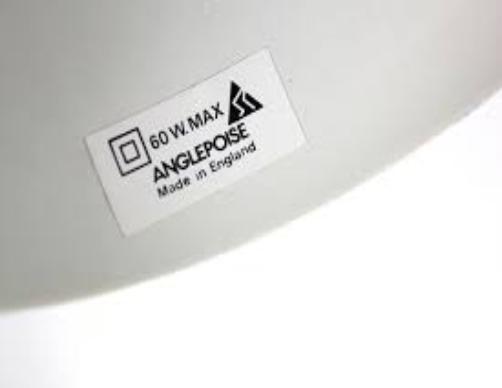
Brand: anglepoise
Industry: Necessities